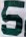
Number: 5